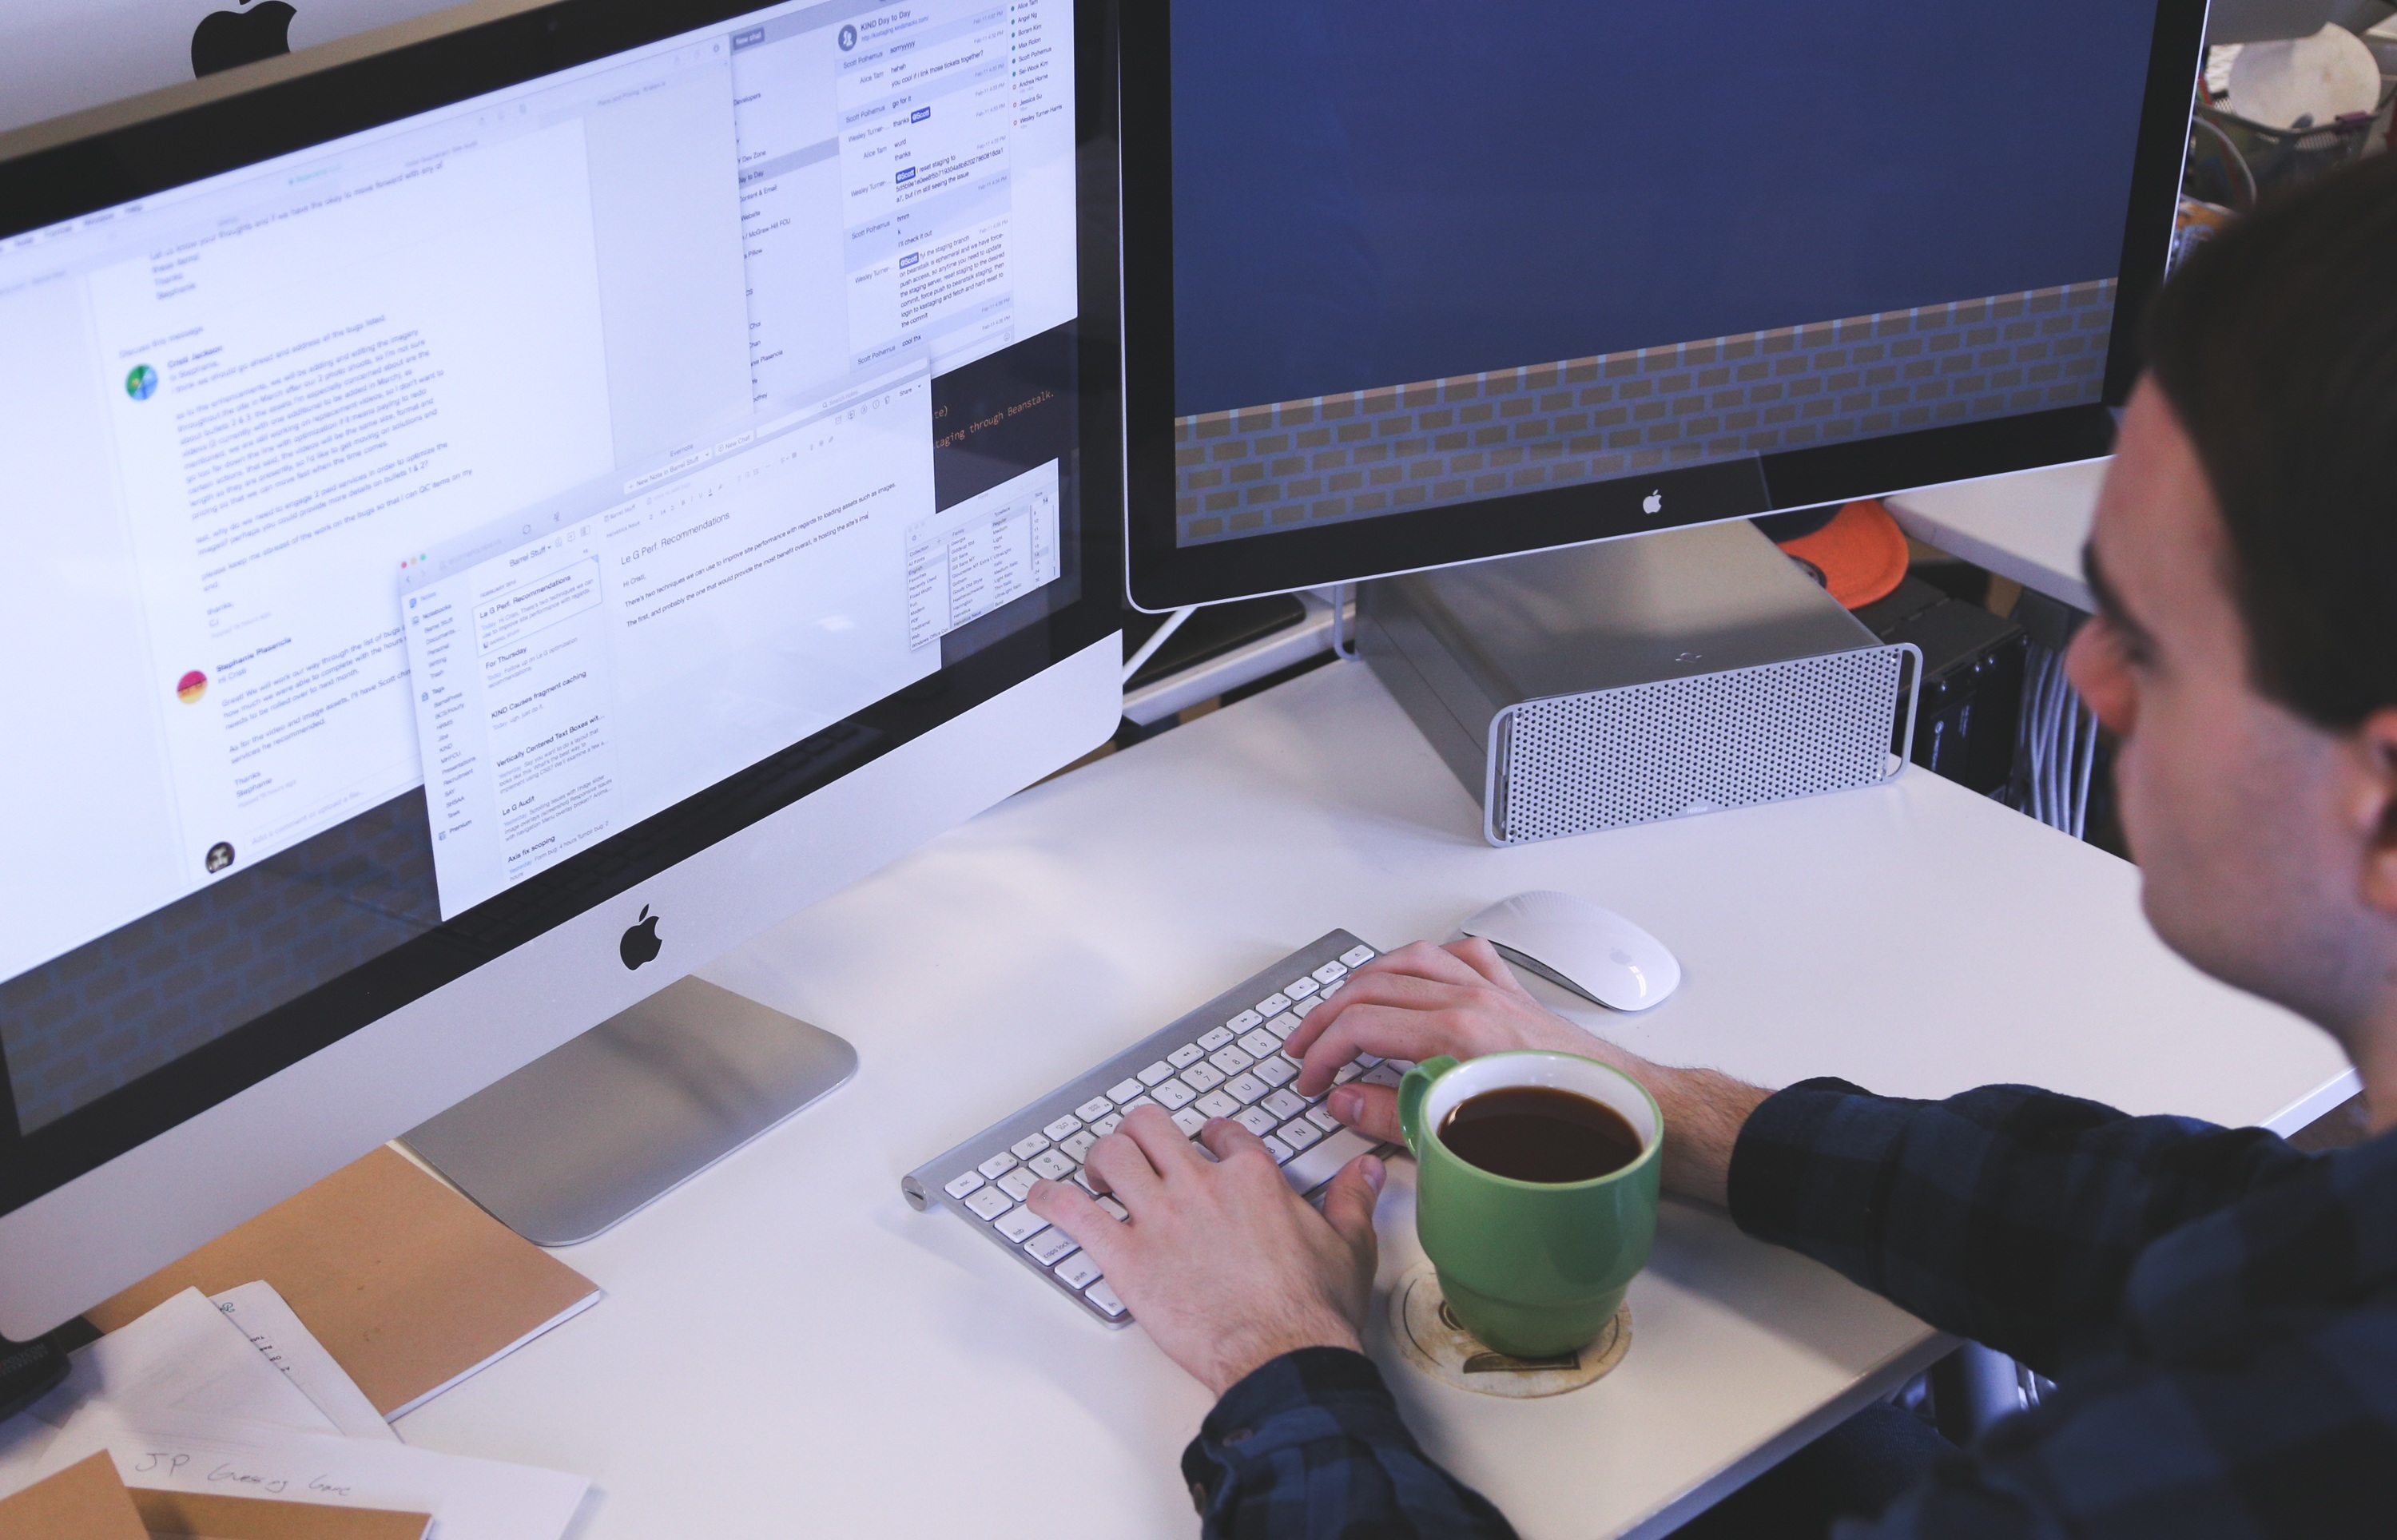
laptop, desk, computer, work, typing, people, technology, web, internet, young, corporate, office, communication, student, professional, business, modern, electronic, monitor, project, startup, design, students, display, strategy, digital, plan, planning, learning, multimedia, presentation, company, marketing, hoe office